Venu Nagavally

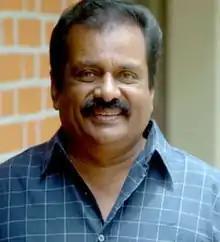
Venu Nagavally

Venu Nagavally (16 April 1949 – 10 September 2010) was an Indian actor, screenwriter and director best known for his work in Malayalam film industry. He has directed 12 films. Son of writer, commentator, and broadcaster Nagavally R. S. Kurup, Venu has acted in about fifty films, directed films such as "Sukhamo Devi" (1986), "Sarvakalashala" (1987), "Lal Salam" (1990), and "Aye Auto" (1990), "Aayirappara" (1993) and scripted the commercially successful "Kilukkam" (1991). Venu Nagavally died at Thiruvananthapuram on 9 September 2010.